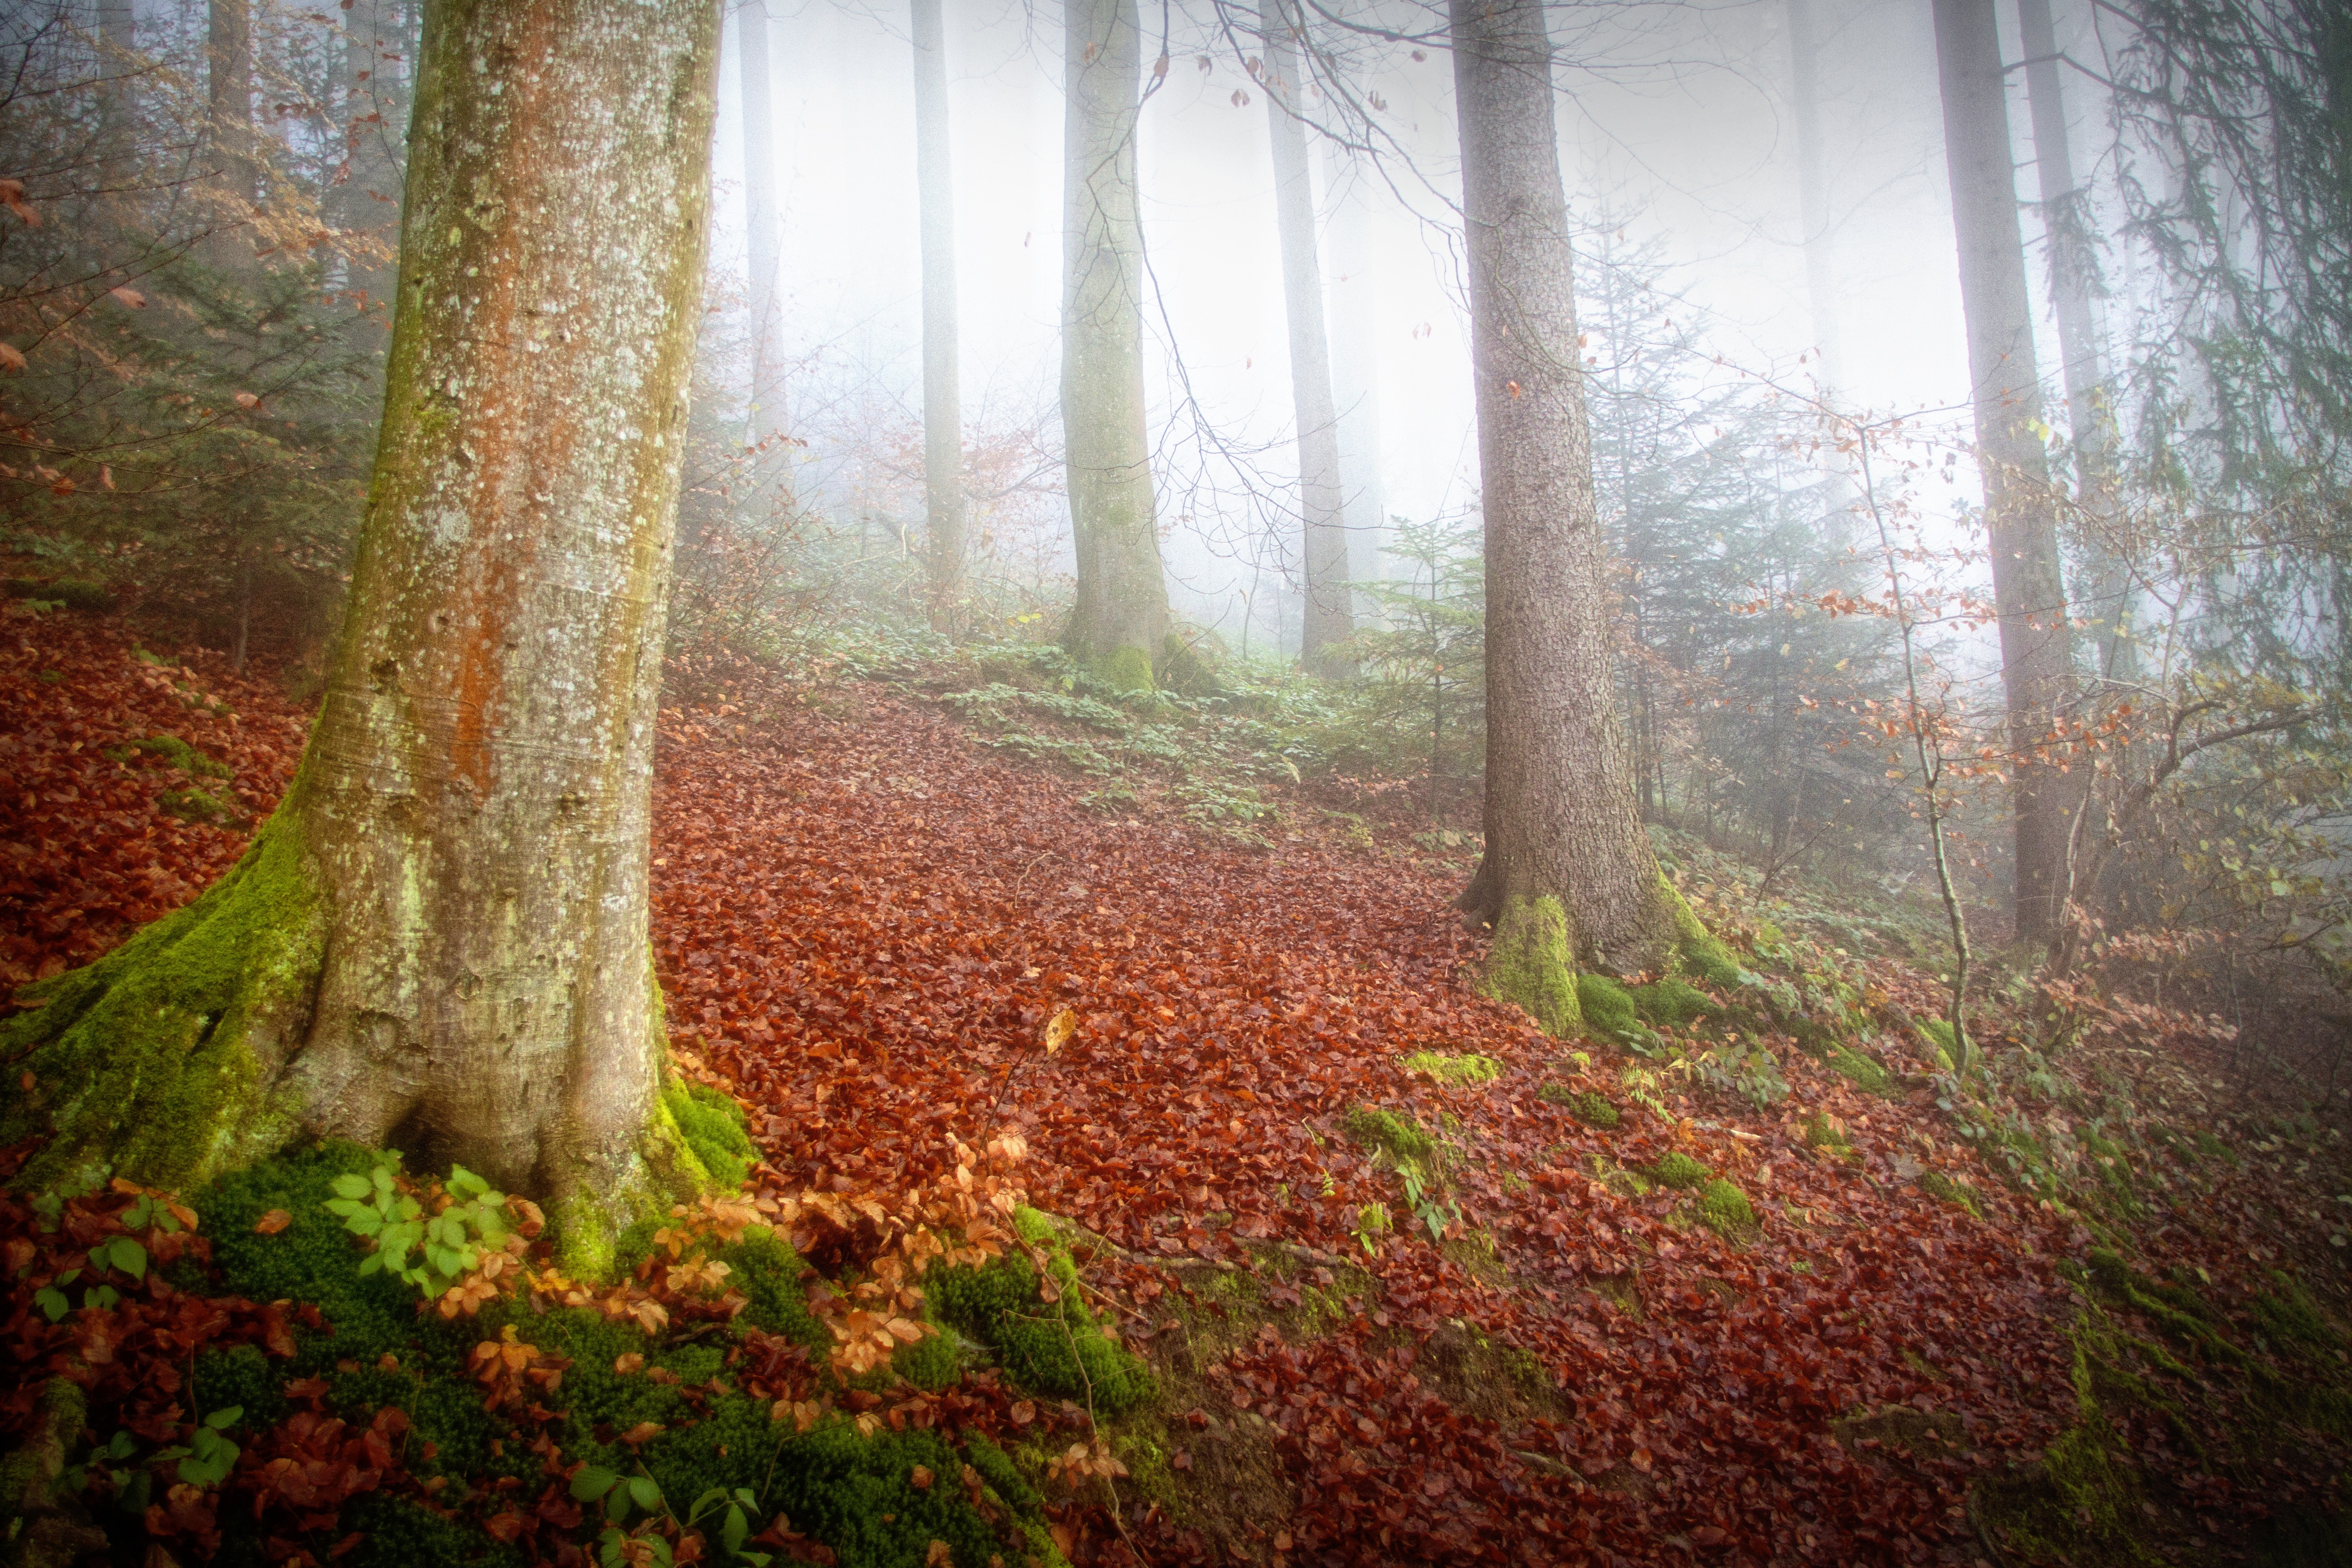
tree, forest, plant, fog, sunlight, leaf, autumn, season, deciduous, rays, grove, woodland, habitat, mood, ecosystem, back light, biome, old growth forest, natural environment, atmospheric phenomenon, woody plant, temperate broadleaf and mixed forest, temperate coniferous forest